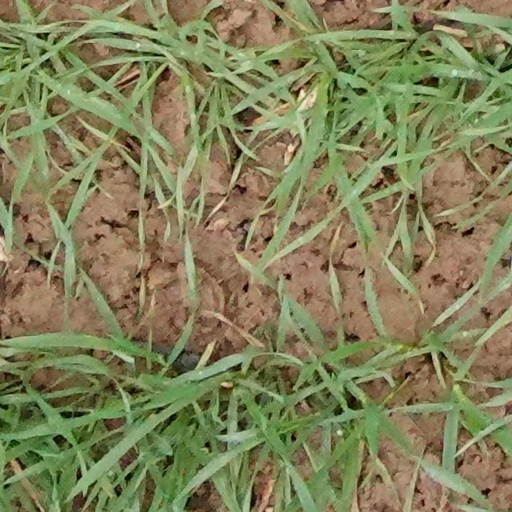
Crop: wheat